Morbidelli

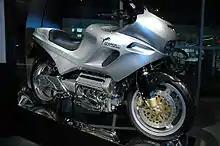
Morbidelli V8 at the Barber Vintage Motorsports Museum.

In 1994, Morbidelli constructed an innovative shaft-drive, five-speed, 32-valve, liquid-cooled, 847 cc, 90° V8, sport touring motorcycle, but its high price meant it would not be economically feasible to produce. The "Guinness Book of World Records" listed it in 2001 as the world's most expensive motorcycle. Because of the bike's exotic design, it was displayed in "The Art of the Motorcycle" at the Guggenheim Museums in New York, Bilbao and Las Vegas. An example can also be seen at the Barber Vintage Motorsports Museum in Birmingham, Alabama, United States. Another V8 is on display at the Morbidelli Museum in Pesaro, Italy.